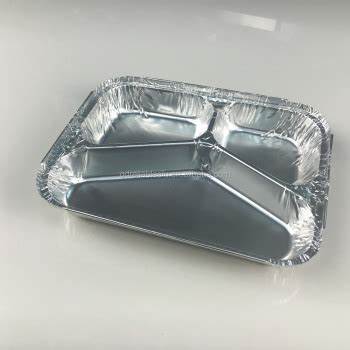
Label: metal